Roger Maris

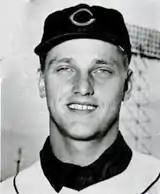
Maris with the Cleveland Indians in 1957

Maris made his major league debut on April 16, 1957, with the Cleveland Indians. He finished the game 3-for-5 with a run scored in a 3–2 loss against the Chicago White Sox. Two days later, he hit the first home run of his career, a grand slam off Detroit Tigers pitcher Jack Crimian at Briggs Stadium in Detroit. He finished his rookie season with a .235 average, 14 home runs and 51 RBI in 116 games. On June 15, 1958, after playing in 51 games and hitting .225 with nine home runs and 27 RBI for the Indians, he was traded to the Kansas City Athletics with Dick Tomanek and Preston Ward for Vic Power and Woodie Held.